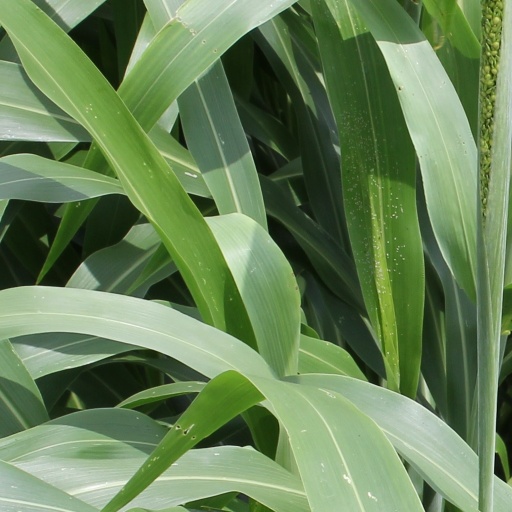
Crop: sorghum